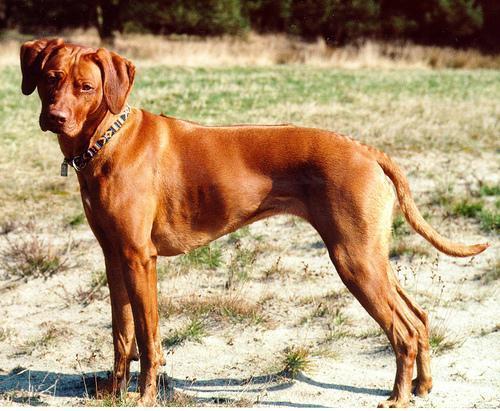
Rhodesian_ridgeback